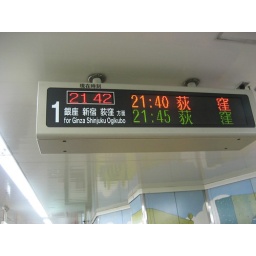
Rarely seen in Japan... this was after the Red Hot Chili Peppers Concert... a train running late.